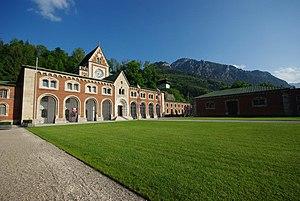
Bad Reichenhall est une ville d'eaux et le centre administratif de l'arrondissement du Pays-de-Berchtesgaden, district de Haute-Bavière, Allemagne. Elle est située près de Salzbourg dans un bassin entouré des Alpes du Chiemgau incluant les monts Hochstaufen (1 771 m) et Zwiesel (1 781 m).